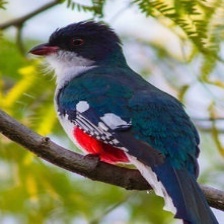
Species: CUBAN TROGON
Scientific name: PRIOTELUS TEMNURUS